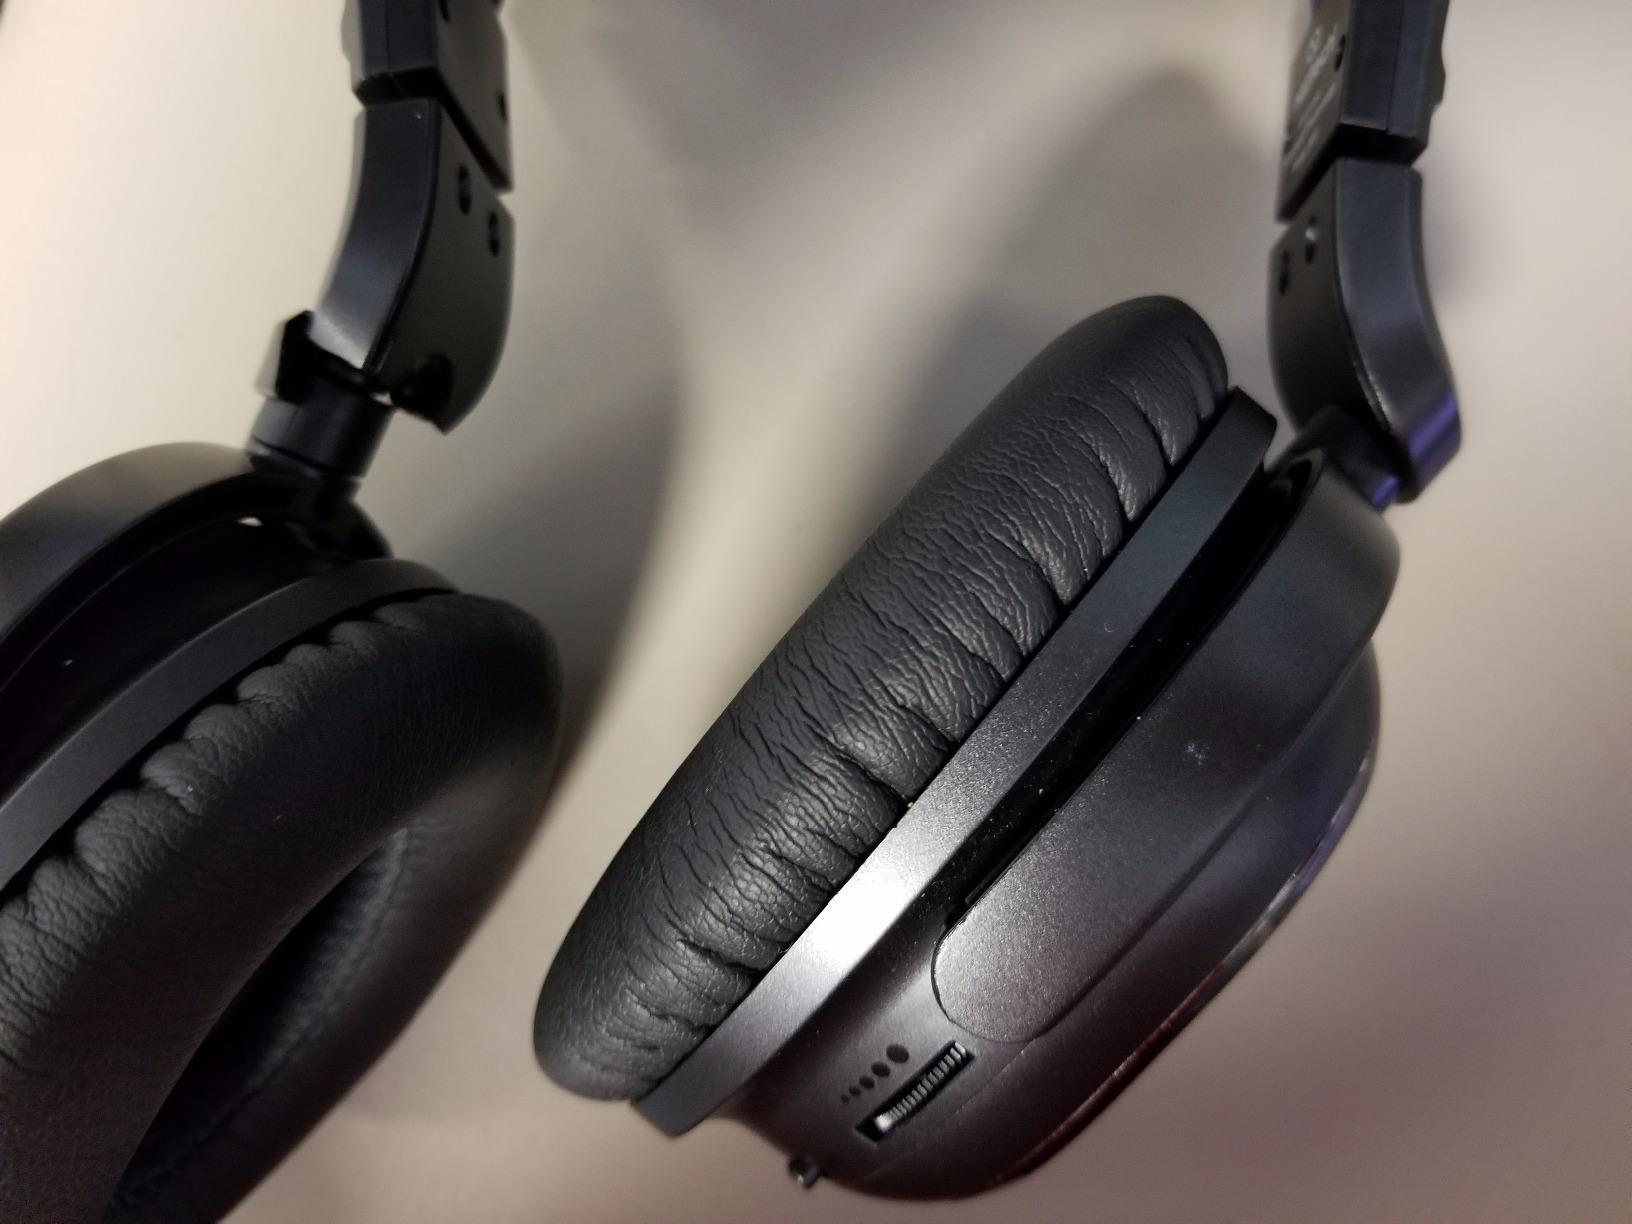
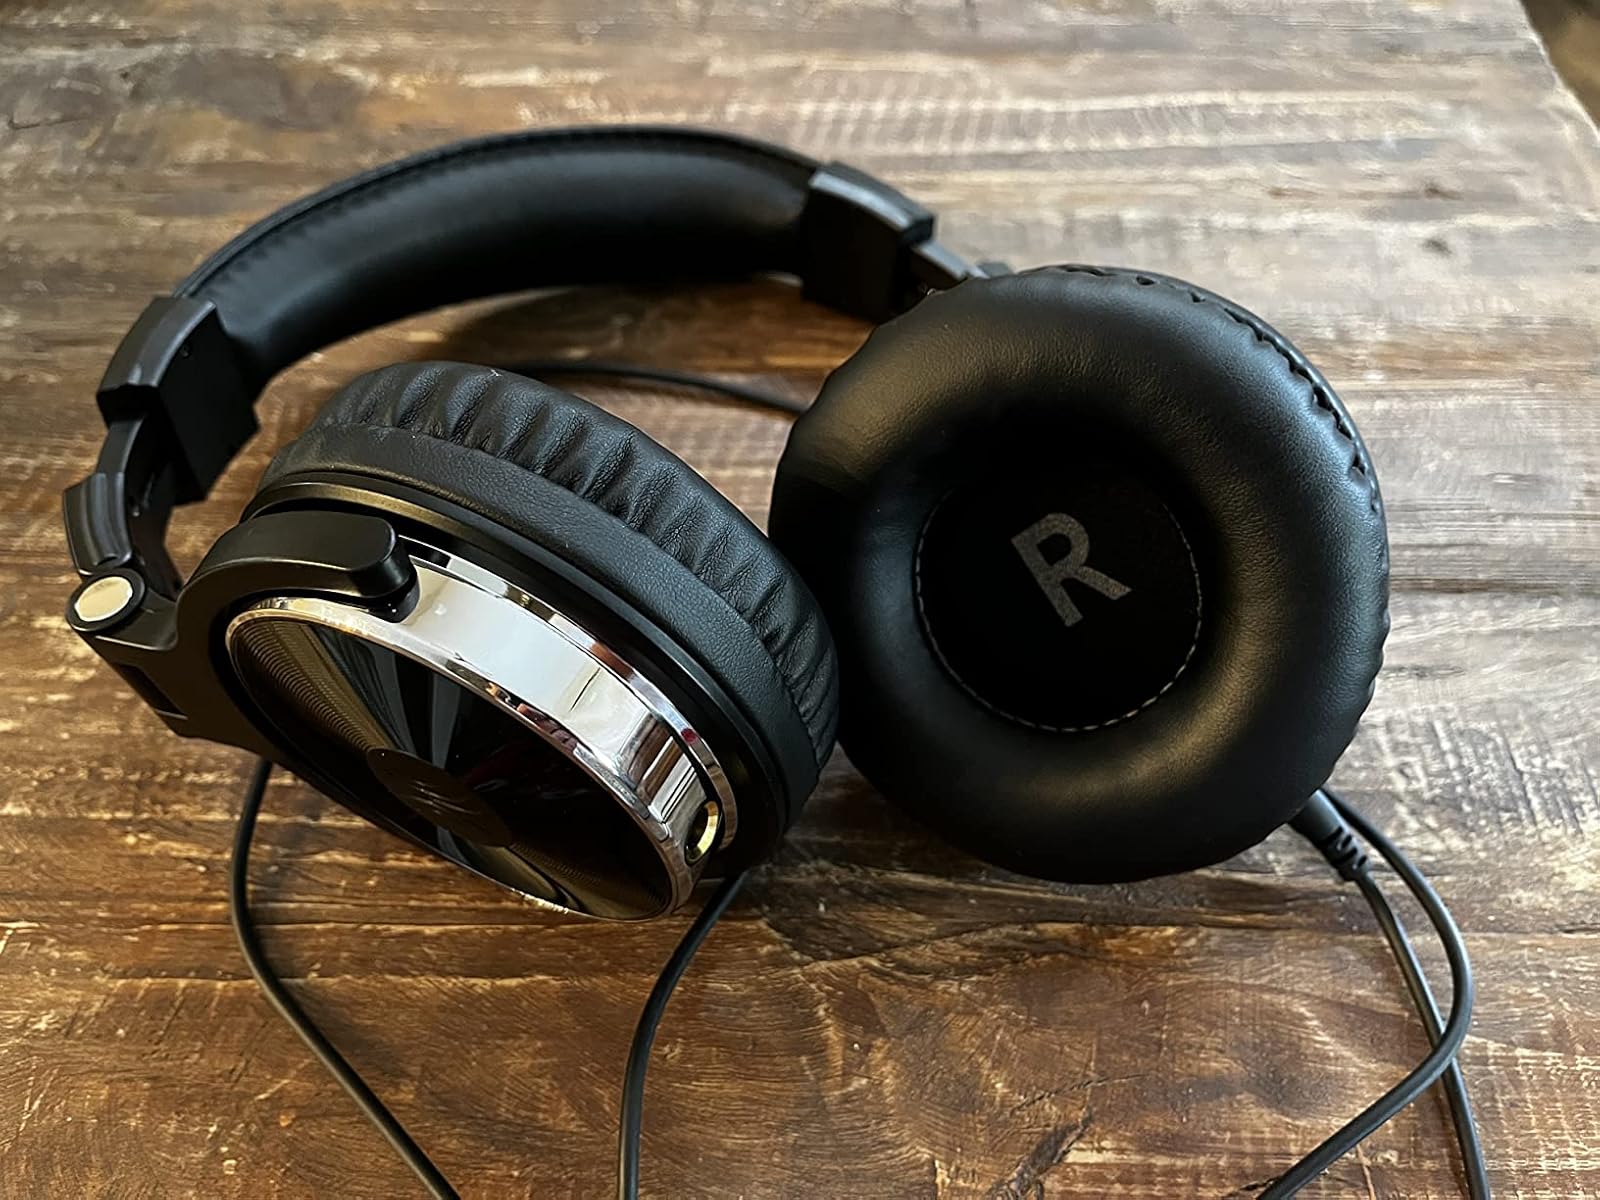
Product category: headphones
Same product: no